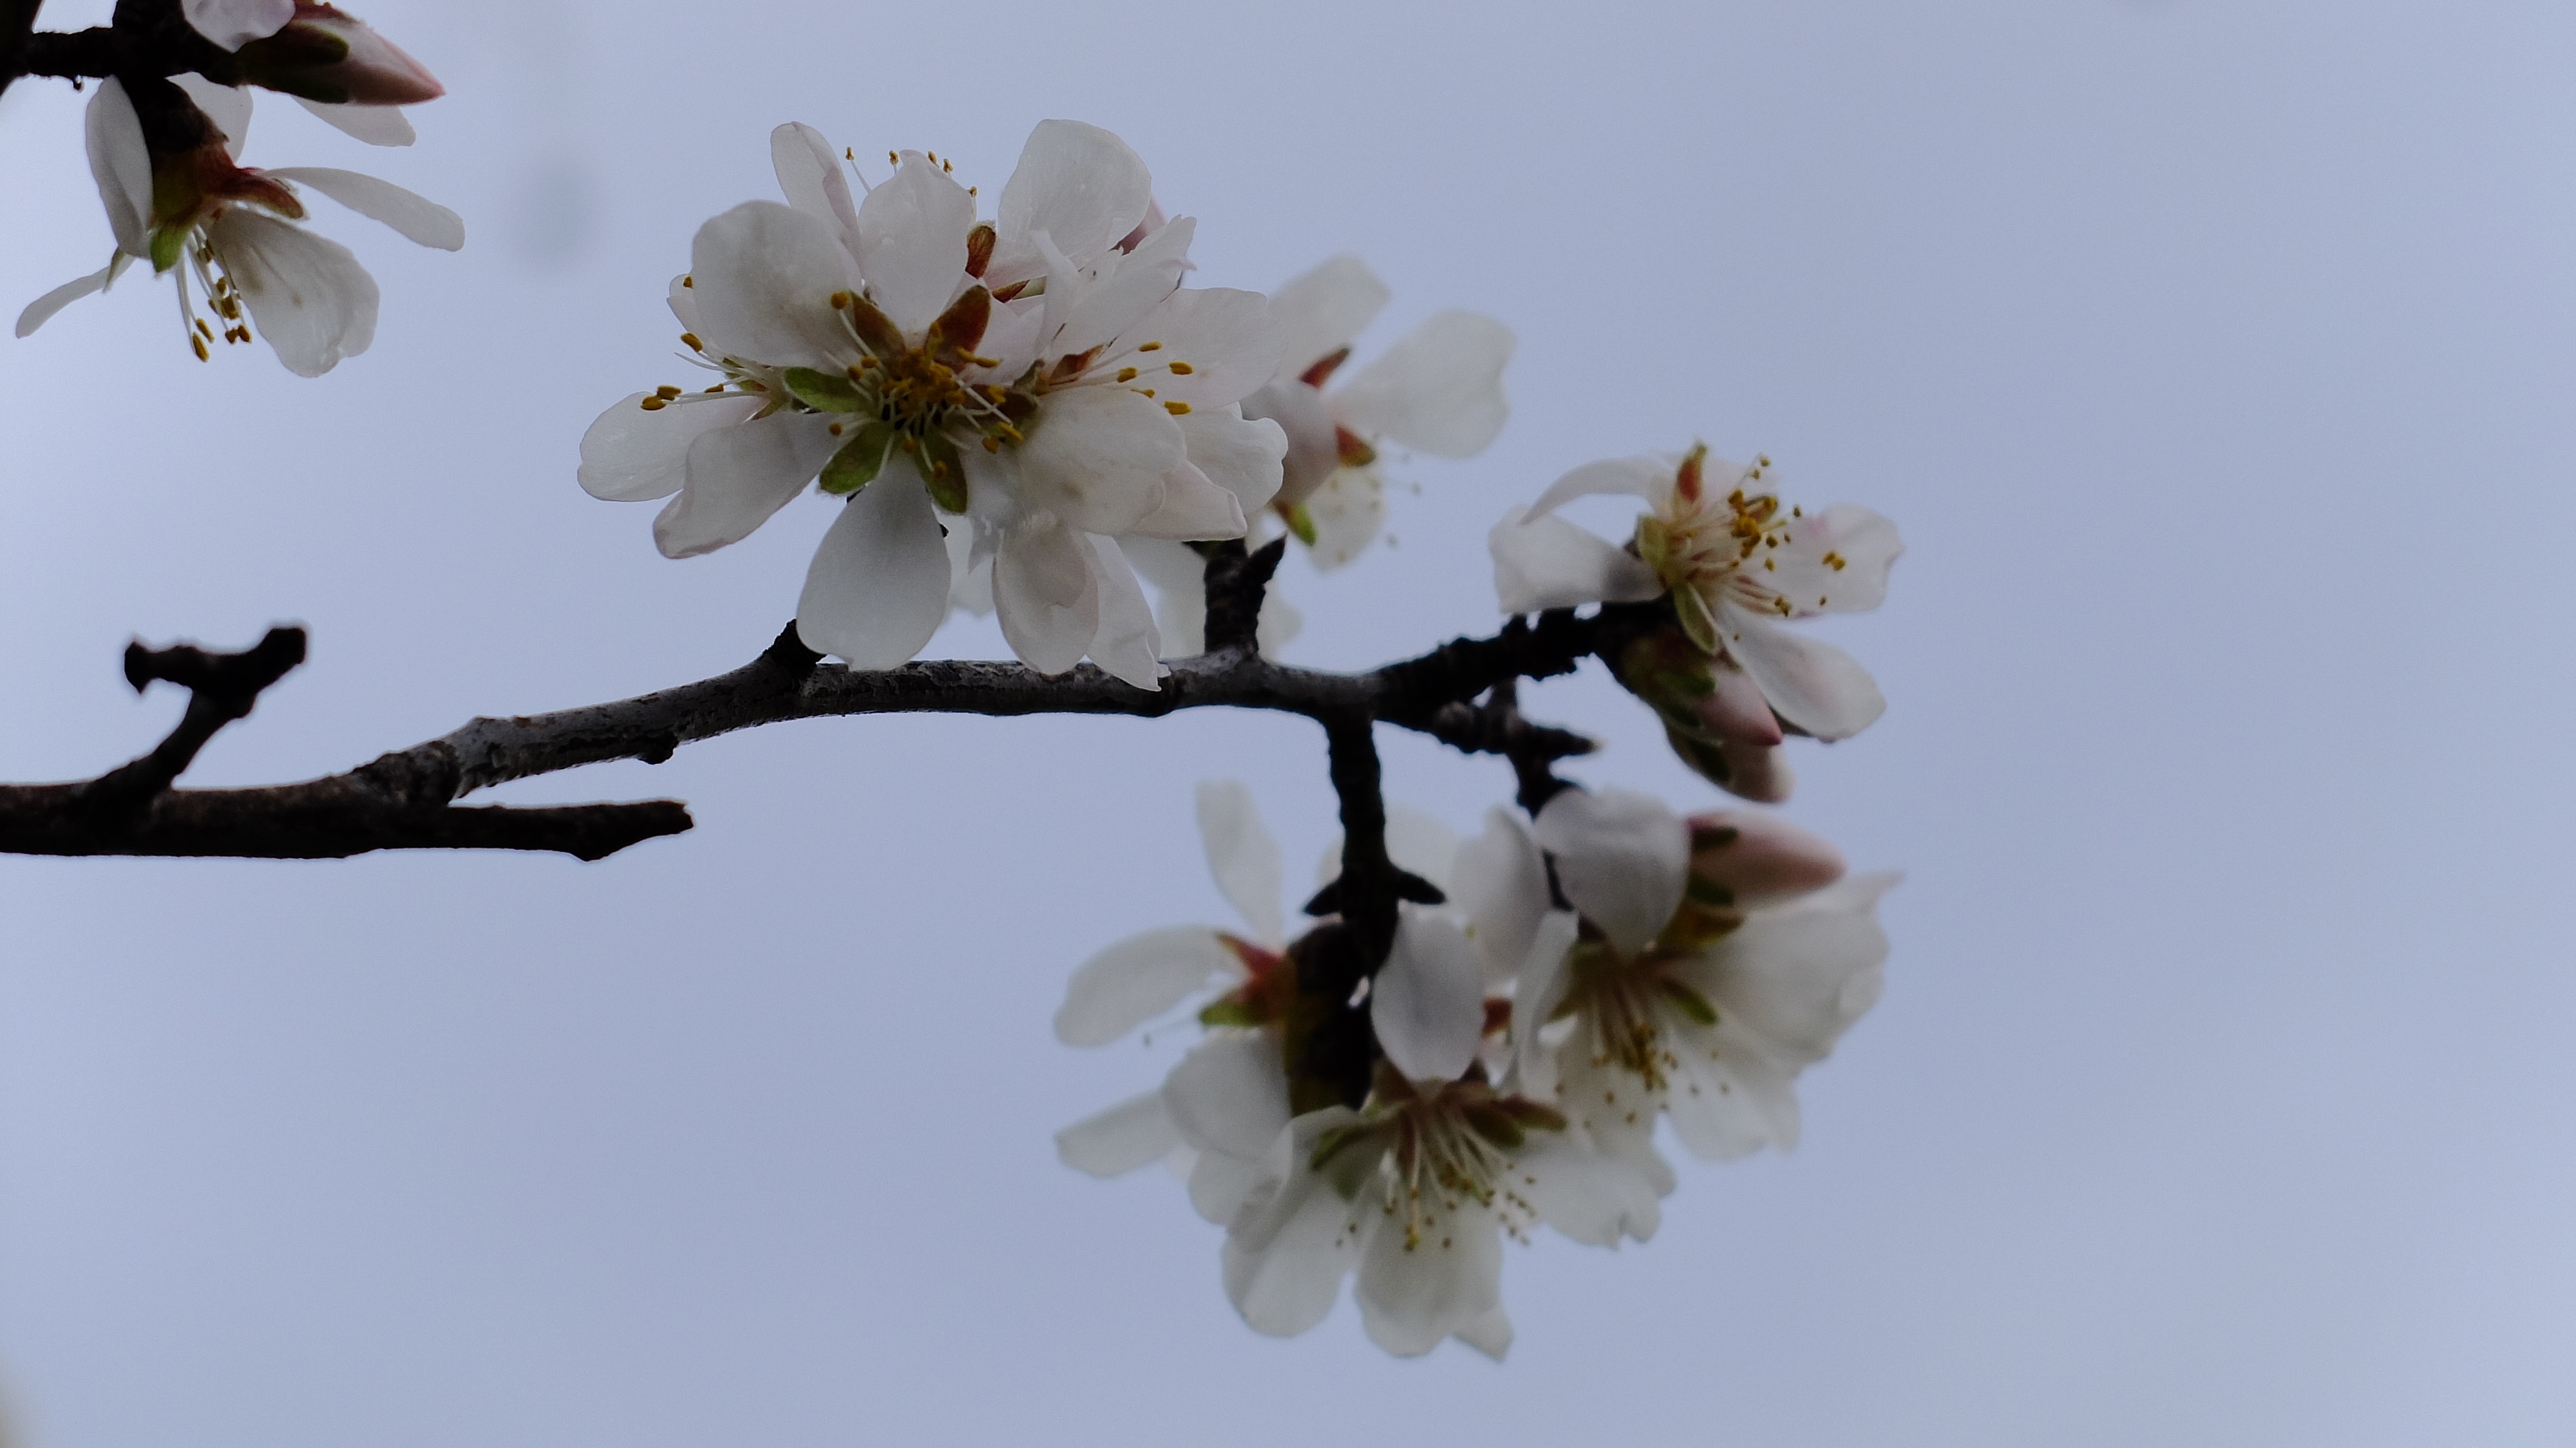
branch, blossom, plant, flower, petal, spring, produce, flora, cherry blossom, twig, close up, macro photography, flowering plant, land plant